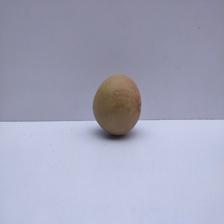
Size: Medium